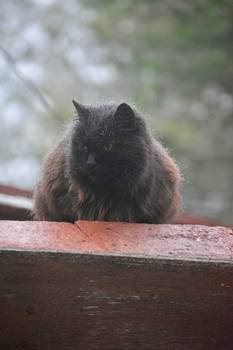
Label: No Watermark